The Scottish Town in the Age of Enlightenment, 1740–1820

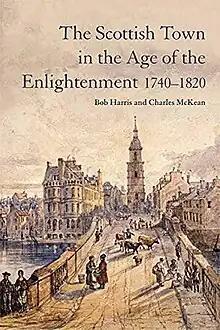
First edition

The Scottish Town in the Age of Enlightenment, 1740–1820 is a book by Scottish historians Bob Harris and Charles McKean. It was first published in August 2014, almost a year after McKean's death, by Edinburgh University Press. The book won the Saltire Book of the Year award for 2014. The book examines how Scottish burghs improved themselves during the Enlightenment period.